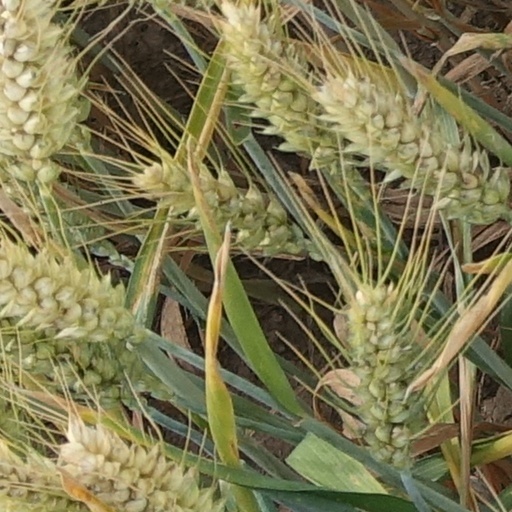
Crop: wheat